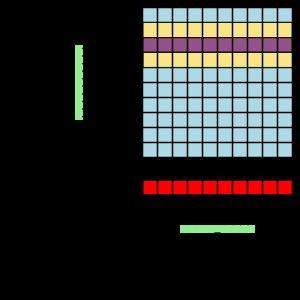
Le Gestionnaire de mémoire virtuelle est un circuit électronique qui permet de réaliser le mécanisme de la mémoire virtuelle, à savoir la translation des adresses virtuelles en adresses physiques.